Trifle

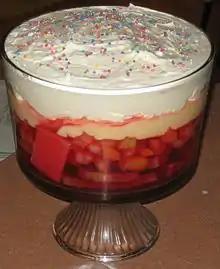
Layers of a trifle dessert

The English cookery writer Jane Grigson has a trifle in her book on English Food (first published in 1974) and she describes her version, which includes macaroons, Frontignan wine, brandy, eggs, raspberry jam and everlasting syllabub, as "a pudding worth eating, not the mean travesty made with yellow, packaged sponge cakes, poor sherry and powdered custard".